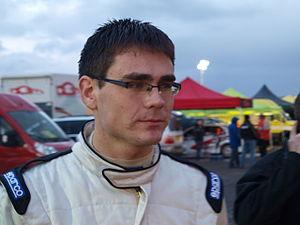
Keith Cronin, né le 18 juillet 1986, est un pilote de rallye irlandais.